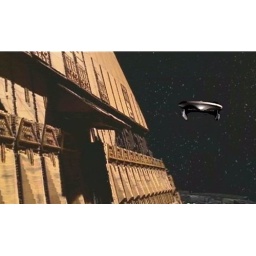
he uss Goulburn try to make first contact with an alien ship that has cross over on Federation space